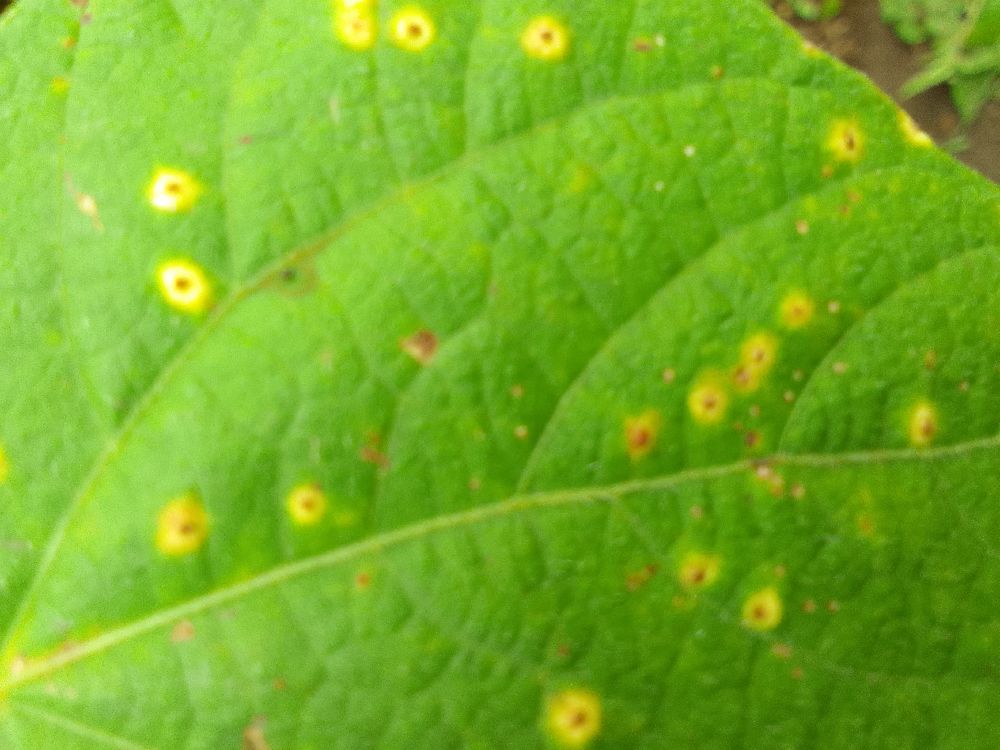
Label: rust